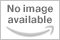
Bottle Drying Rack with Tray, Baby Bottles Dryer Holder High Capacity Bottle Dryer Holder for Bottles, Teats, Cups, Pump Parts and Accessories
Category: Baby
GearRoot Baby Bottle Drying Rack： The drying rack for baby bottles is made of food grade materials, nontoxic, free of lead, BPA and more Stable base perfect for drying bottles and accessaries of all shapes and sizes Dry all shapes and sizes breastfeeding gear, sippy cups, nipples, pacifiers, pump parts and others Space Saving: The bottle drying rack keep baby small parts away from water and smaller countertop space. Looks great in kitchen or restroom Convenient: Removable, reversible drip tray can be set to either catch water or drain into sink.It keeps bottles upright and easy to get the baby accessories you want Simply pull rack out and empty the tray to clear the excess water in seconds
Features: The drying rack for baby bottles is made of food grade materials, nontoxic, free of lead, BPA and more | Stable base perfect for drying bottles and accessaries of all shapes and sizes Dry all shapes and sizes breastfeeding gear, sippy cups, nipples, pacifiers, pump parts and others | Space Saving: The bottle drying rack keep baby small parts away from water and smaller countertop space. Looks great in kitchen or restroom | Convenient: Removable, reversible drip tray can be set to either catch water or drain into sink.It keeps bottles upright and easy to get the baby accessories you want | Simply pull rack out and empty the tray to clear the excess water in seconds